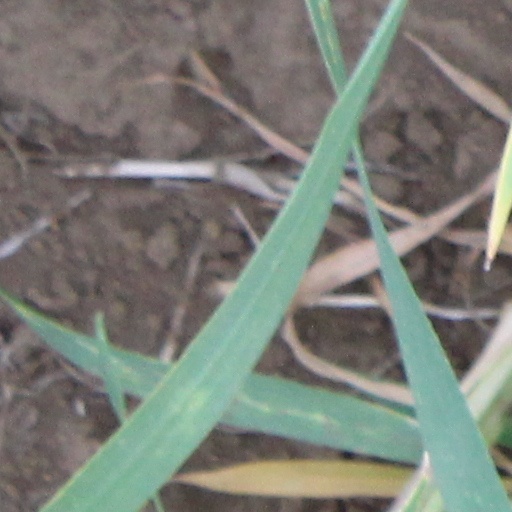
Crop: wheat